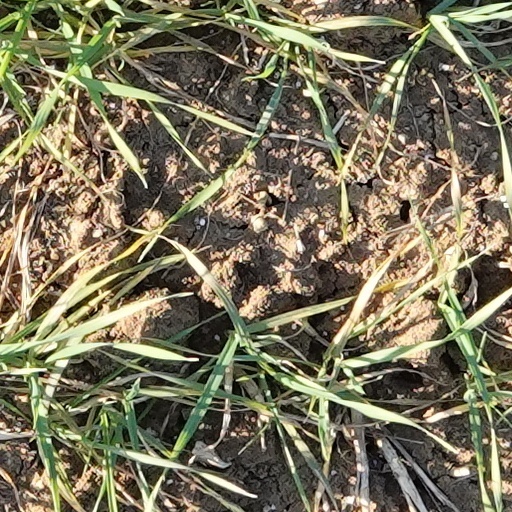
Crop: wheat